Chacarita Juniors

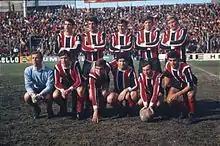
The 1969 Torneo Metropolitano champions

In 1956 Chacarita was relegated to the second division again, and won that championship the following year returning to Primera División. After 10 consecutive years at the top level, Chacarita won its only first division title, the 1969 Metropolitano championship.